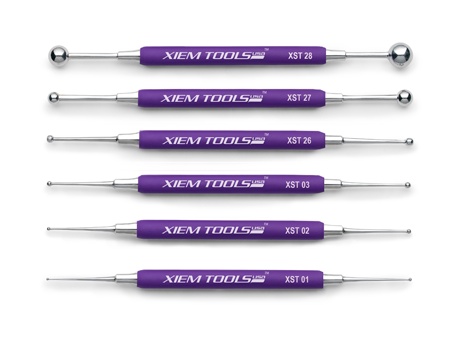
Xiem, Stainless, XST – Stylus Tool
Brand: Xiem Tools USA
Category: Arts & Entertainment > Hobbies & Creative Arts > Arts & Crafts > Art & Crafting Tools > Craft Cutting & Embossing Tools > Embossing Pens & Styluses > Embossing Styluses